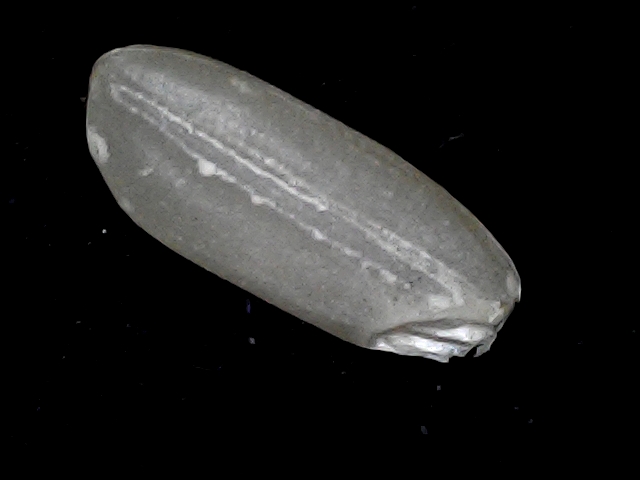
Rice variety: BD91